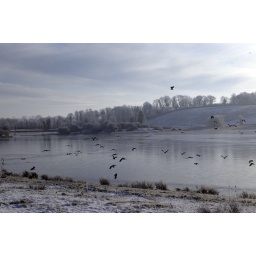
birds flying over flying lake